University of Texas at Austin

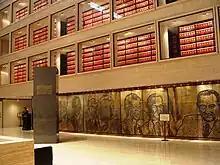
Interior lobby of the Lyndon B Johnson Presidential Library and Museum

On February 4, 2024, a Palestinian-American student at a pro-Palestinian protest at the campus was stabbed, receiving non-life-threatening injuries. The attacker used a racial slur against the protestors and the attack was investigated as a hate crime. A month later the attacker was indicted by a grand jury on an aggravated assault with a deadly weapon charge but was not charged with any additional hate crime charge.